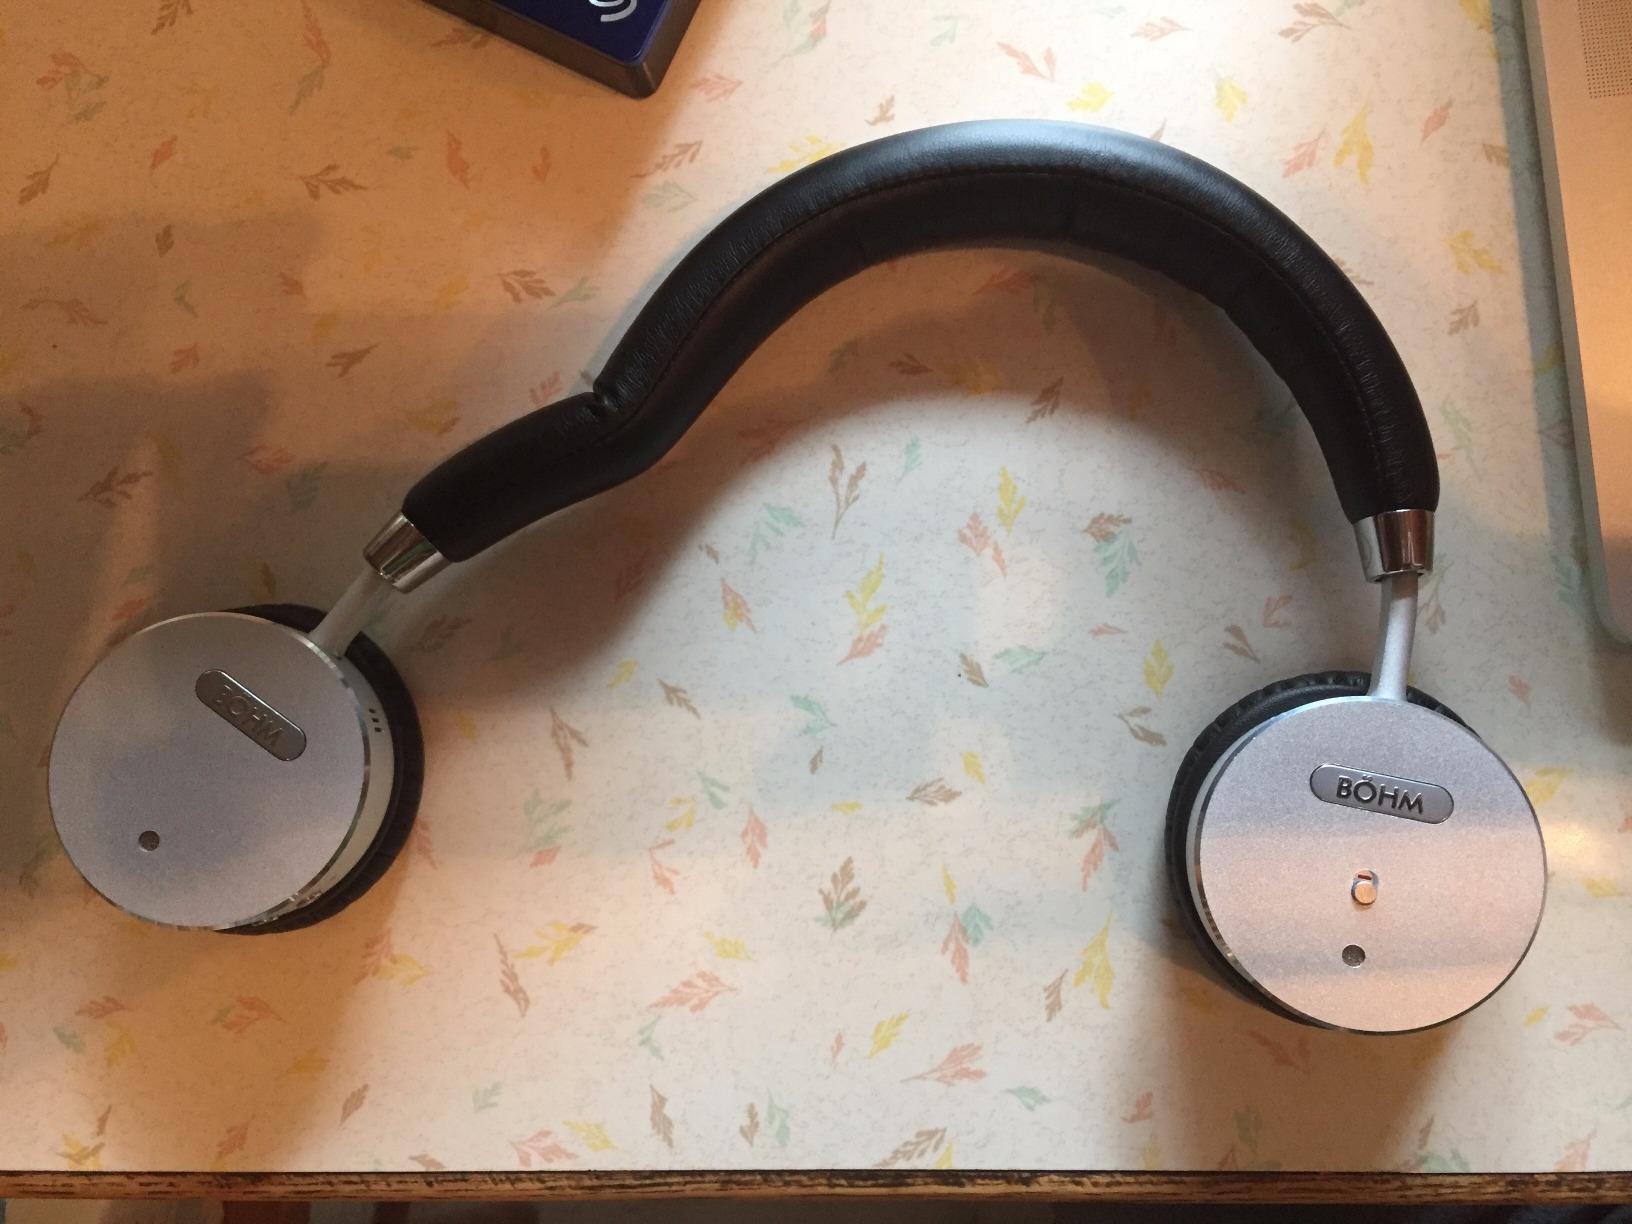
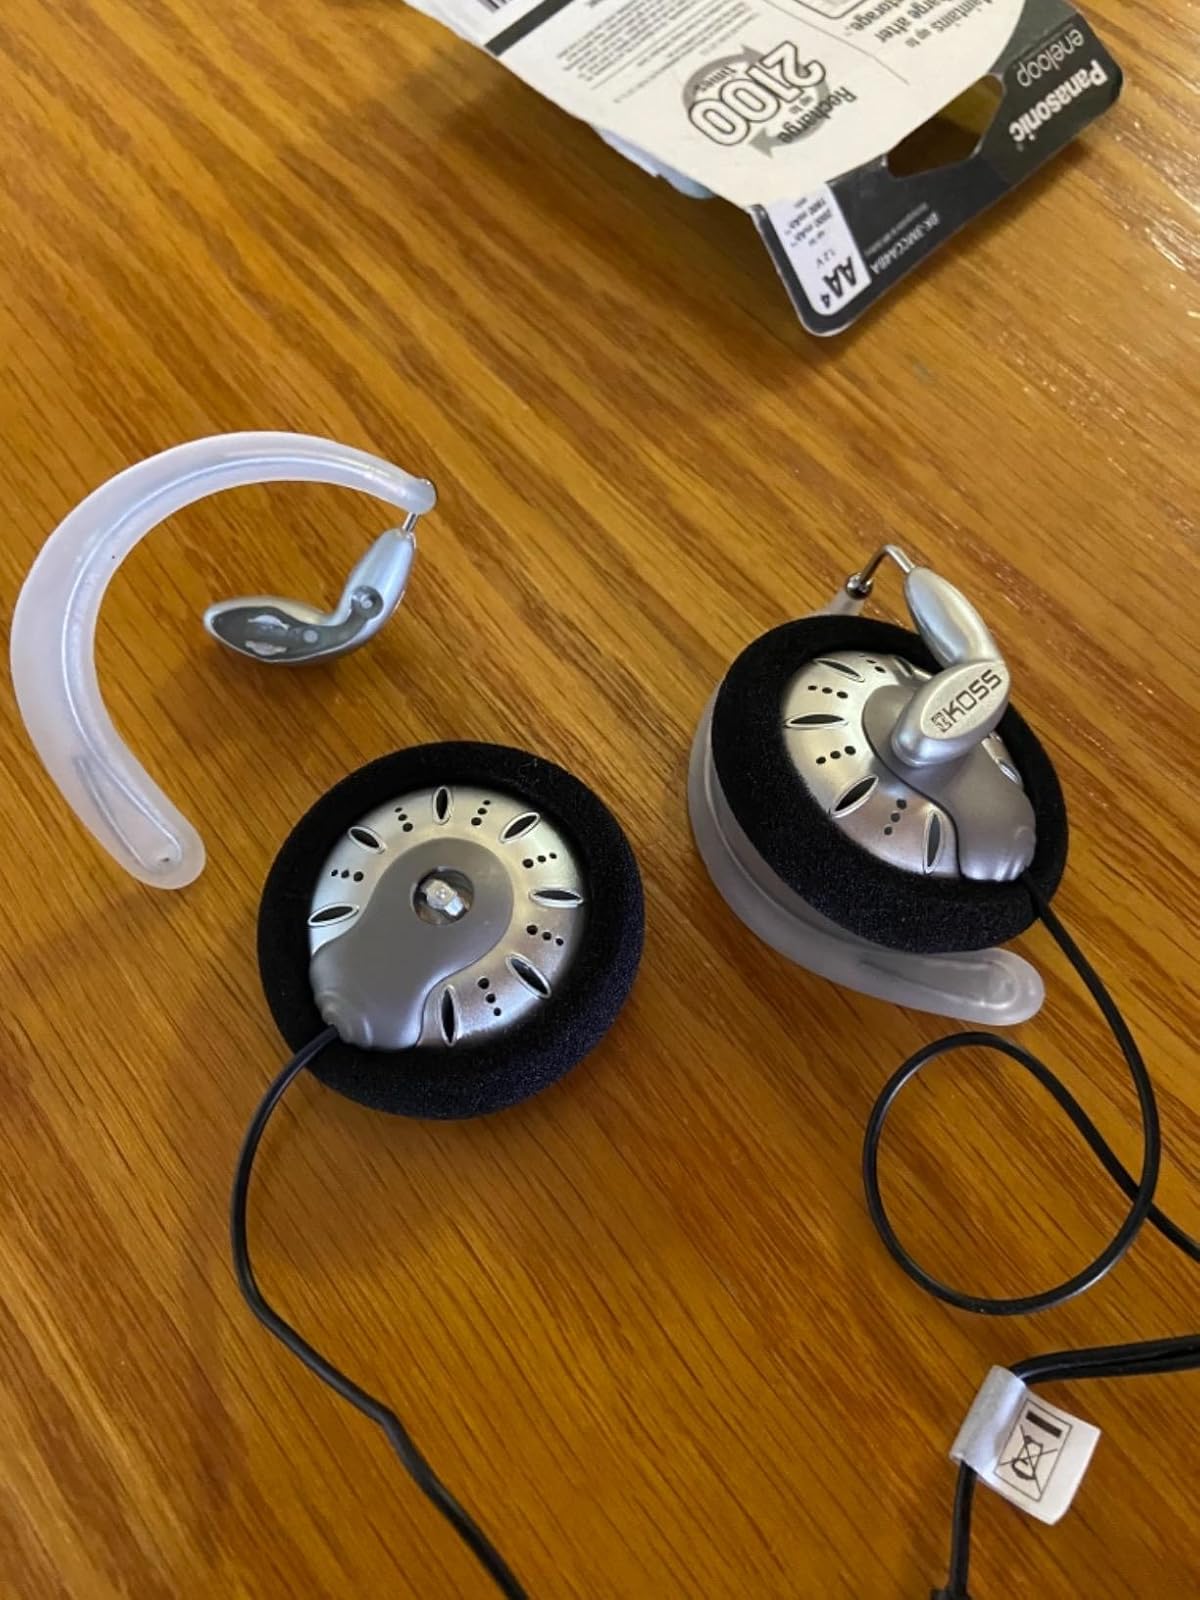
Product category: headphones
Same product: no